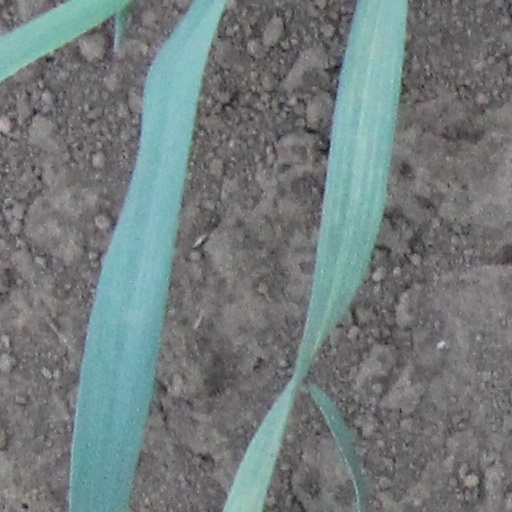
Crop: wheat